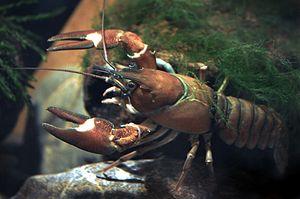
Pacifastacus est un genre de crustacés décapodes de la famille des Astacidae qui comprend notamment l'écrevisse de Californie élevée en astaciculture.